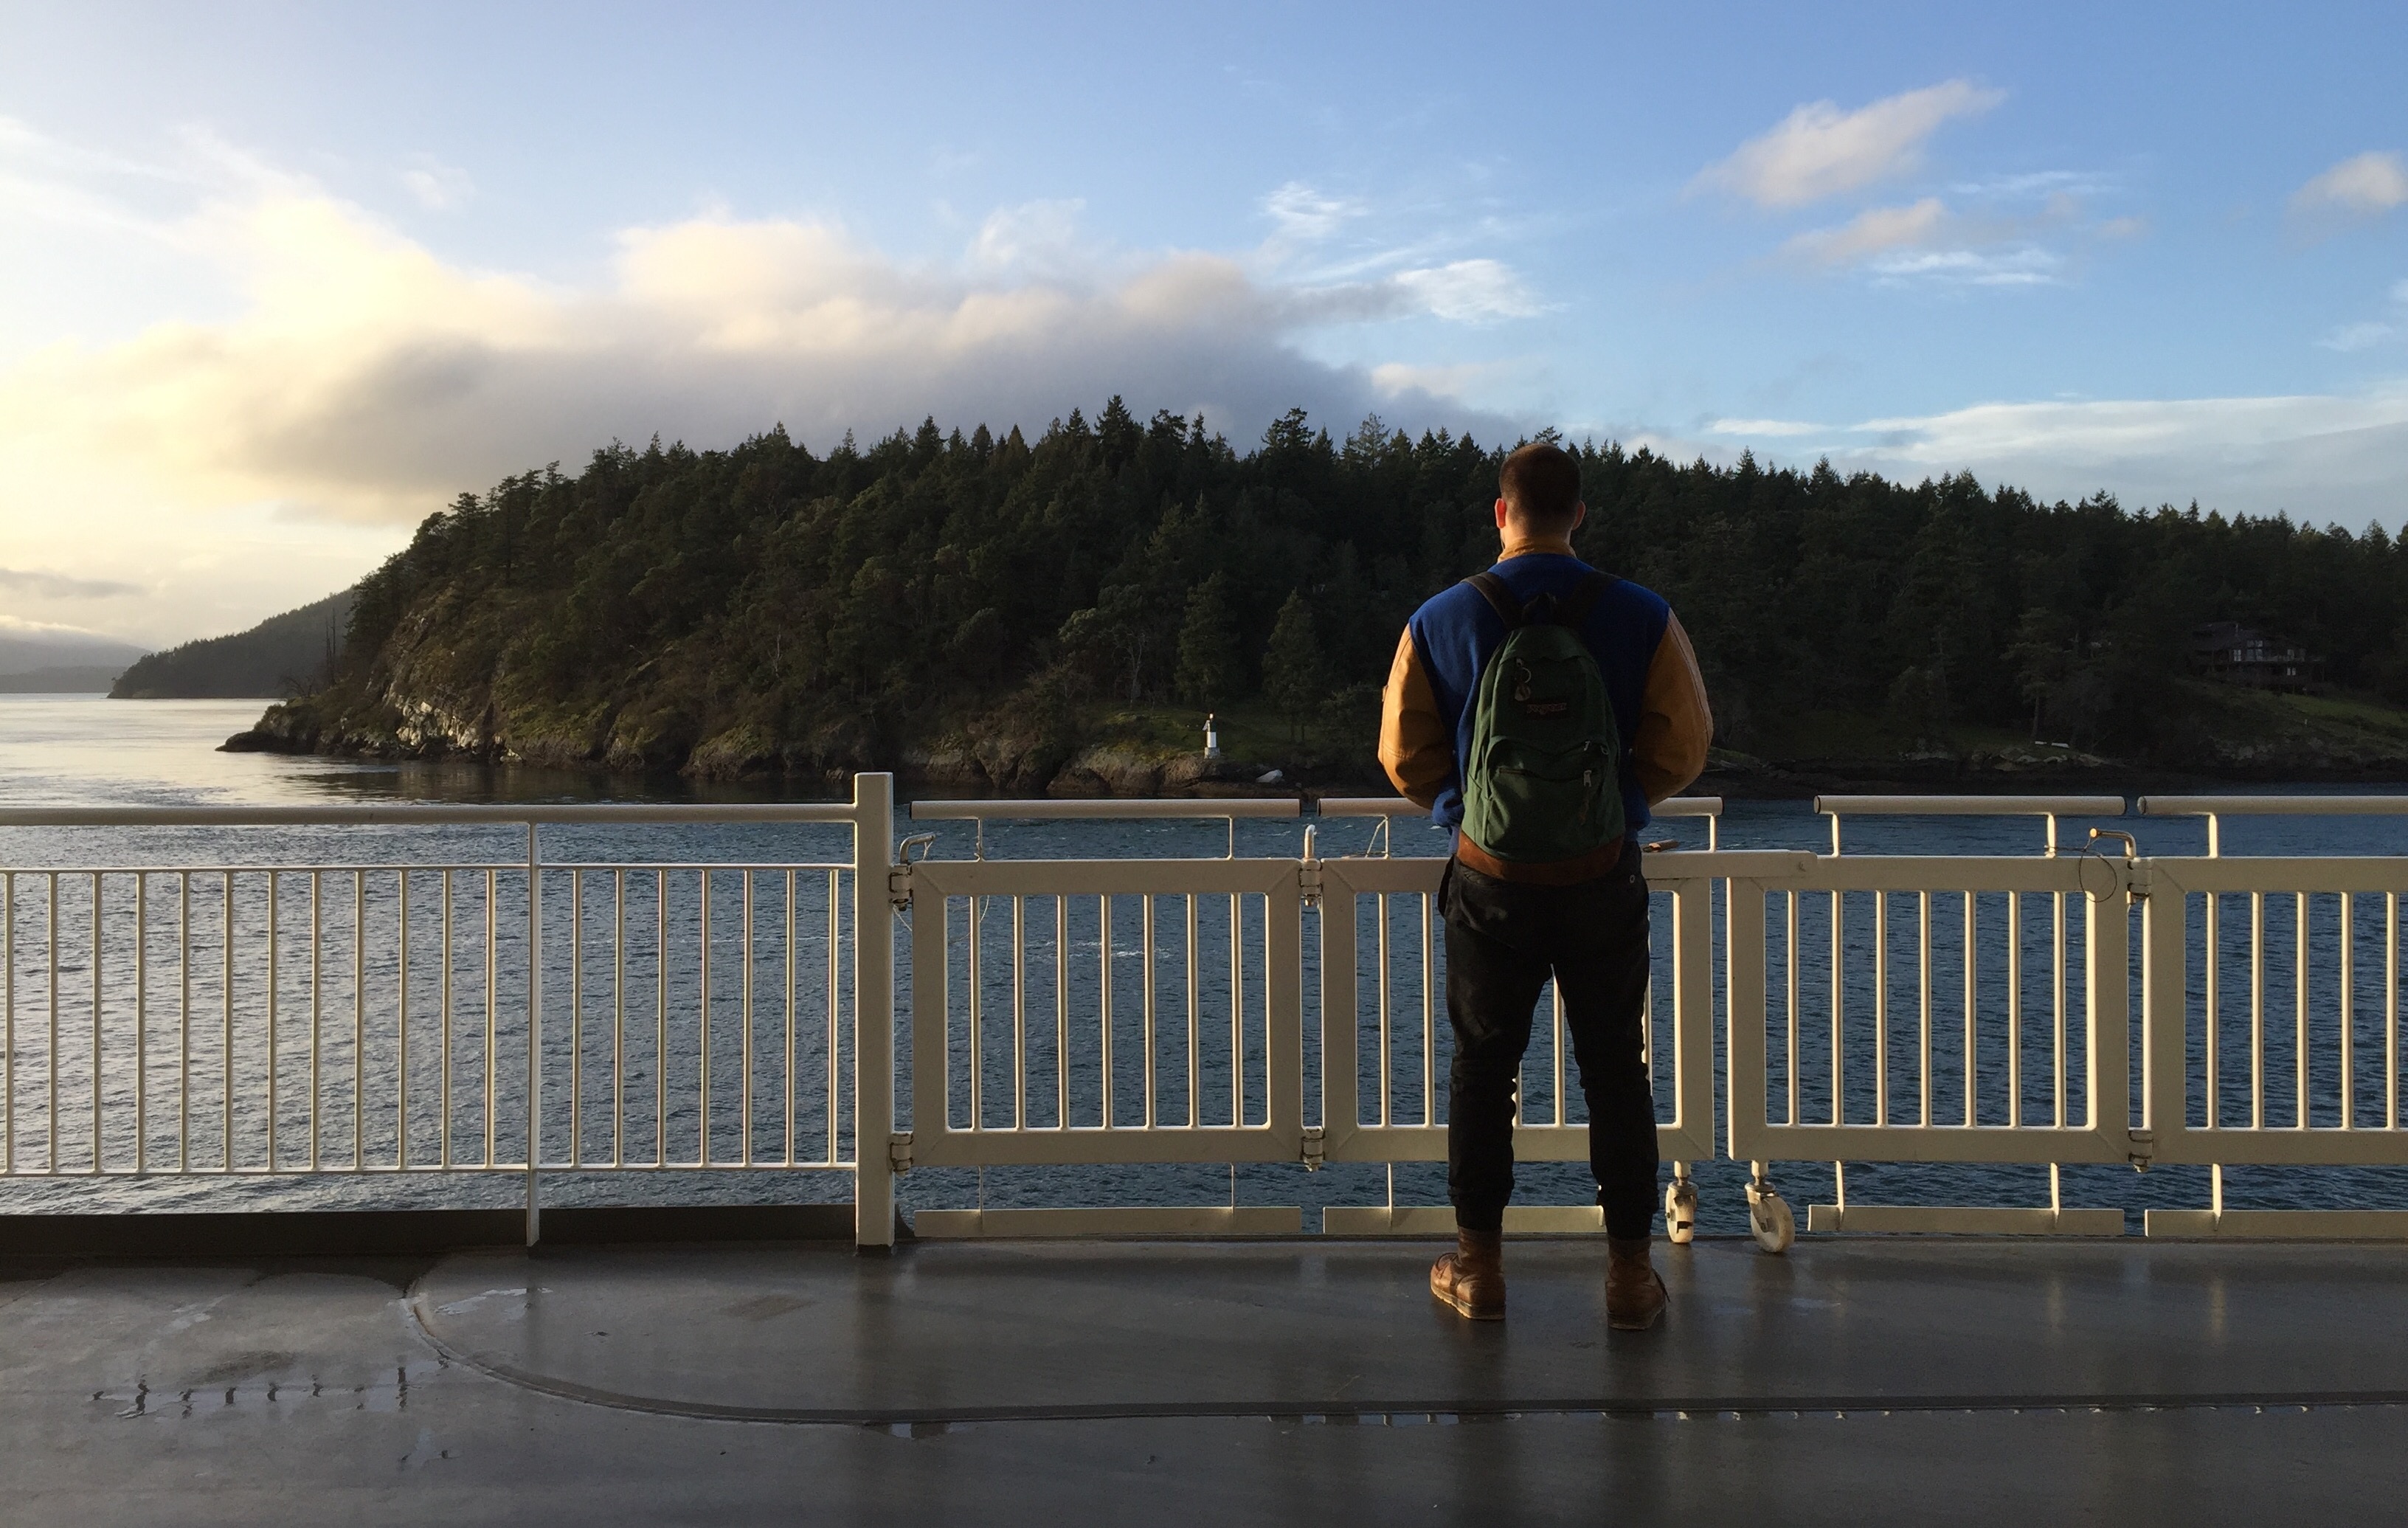
sea, boardwalk, pier, walkway, vacation